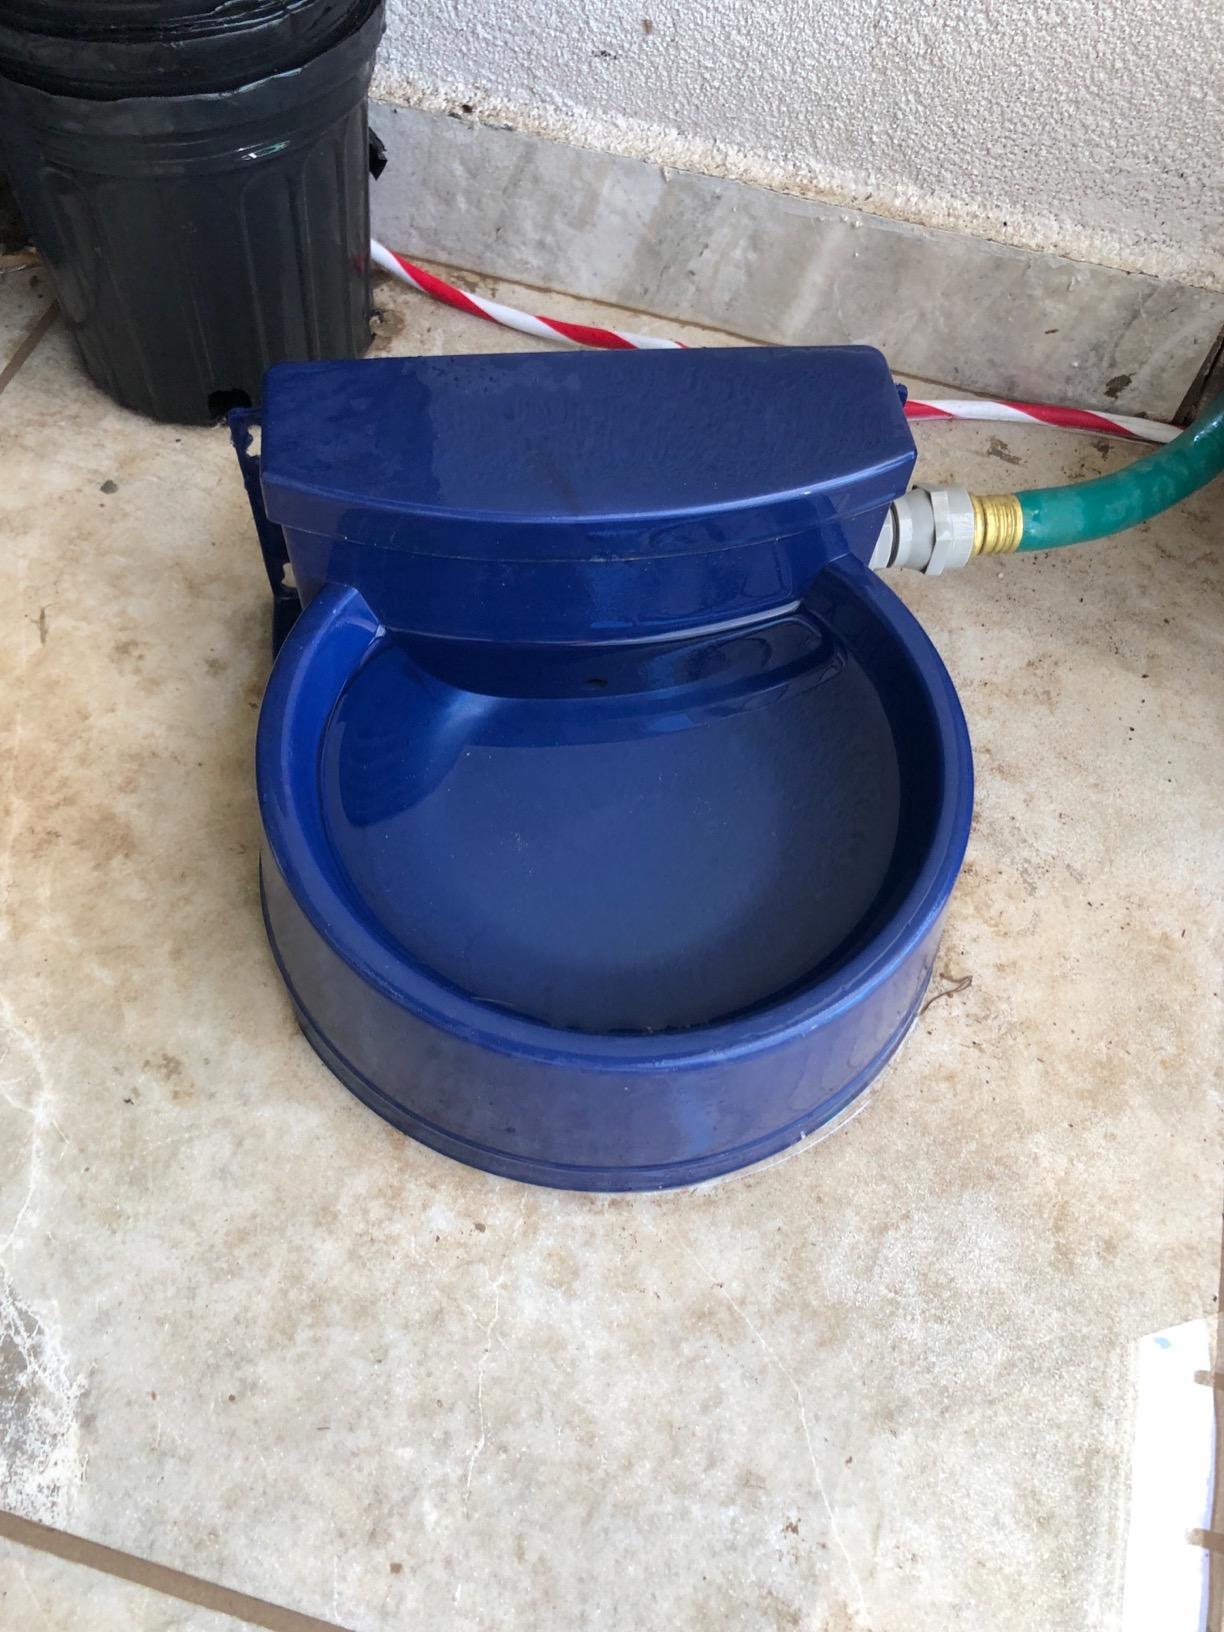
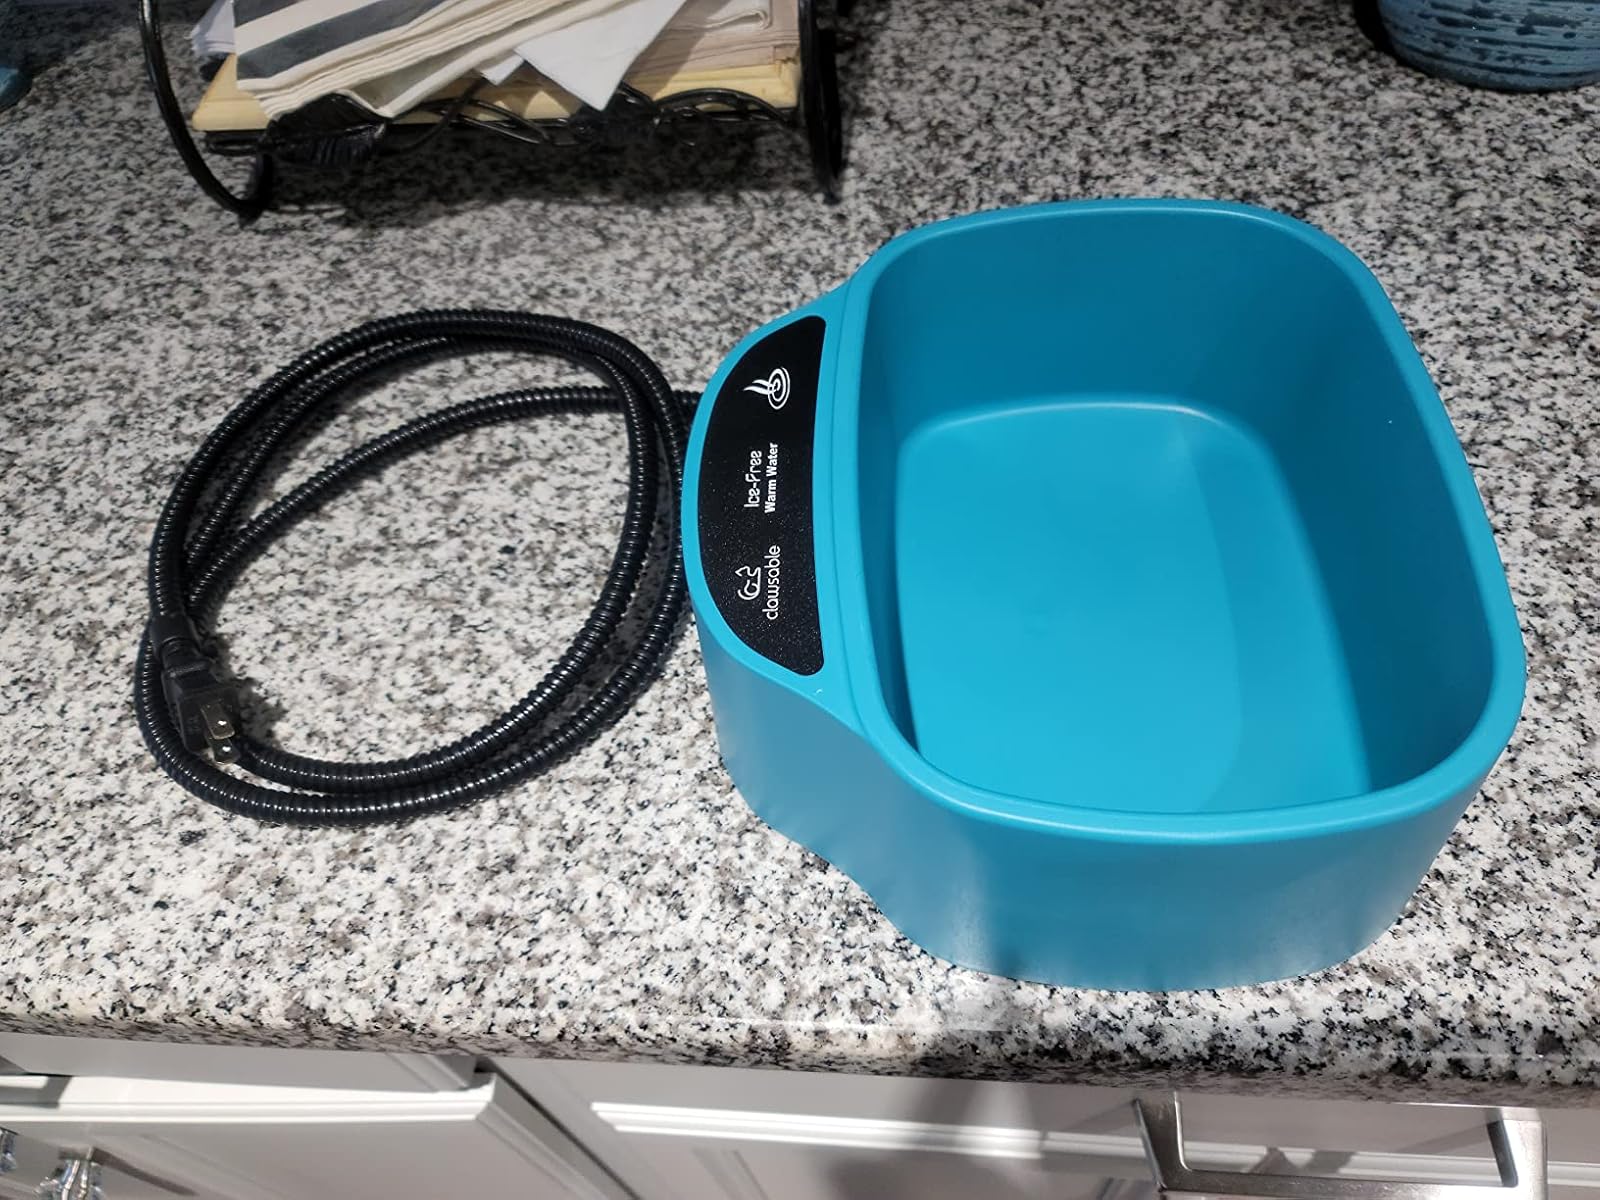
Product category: items_bowl
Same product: no